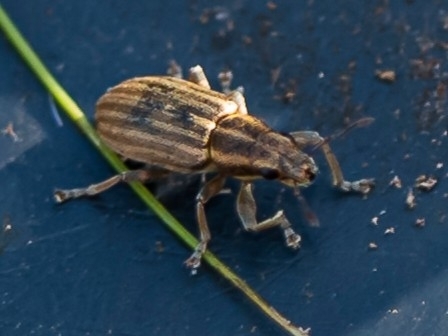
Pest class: pea_leaf_weevil